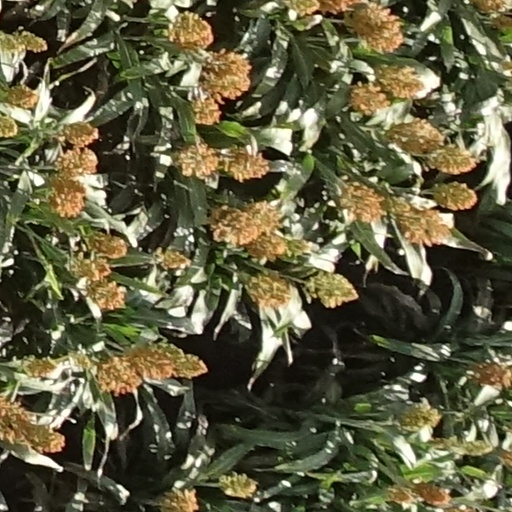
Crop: sorghum